Emberá people

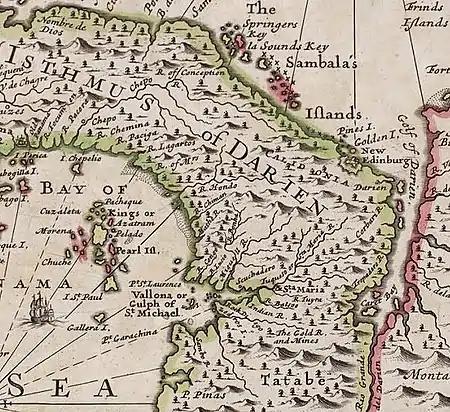
A map of the Darién isthmus, 1699.

During the 19th century, during which it was part of the Gran Republica de Colombia, the Darién was inhabited almost exclusively by the Indigenous Emberá and Guna peoples along with the descendants of escaped African slaves, known as "darienitas" or "libres". Typically, "darienitas" settled in port towns at the mouths of rivers while the Emberá would live along the rivers downstream. This historical trend is still reflected in the current regional demographics; many port towns have retained their "darienita" identity, such as La Palma, Yaviza and Garachine, while many contemporary Emberá towns are found downstream along the rivers.